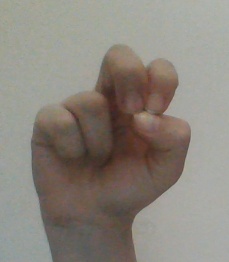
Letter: gaaf